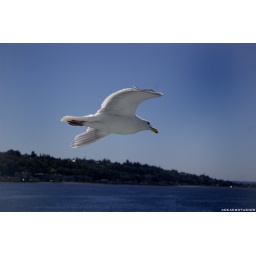
seagull flying with the boat to bainbridge island in seattle, wa